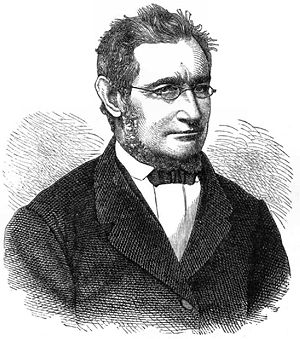
Robert von Mayer
Julius Robert von Mayer var en tysk læge og fysiker.